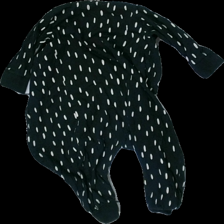
View: back
Type: Pajamas
Category: Children
Brand: Lindex
Colors: Blue, White
Material: 93% cotton, 7% polyester
Pattern: Dots
Cut: Regular
Size: 86
Season: All
Stains: Major
Holes: Minor
Damage: Broken zipper
Damage location: middle center
Price range: <50
Recommended usage: Export